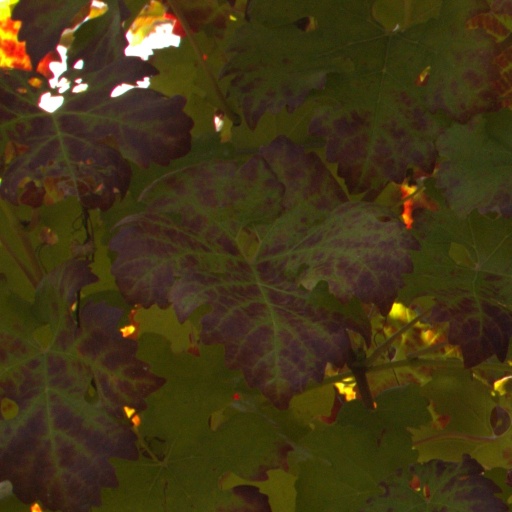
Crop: grape